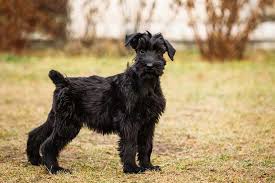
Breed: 232-n000089-giant_schnauzer